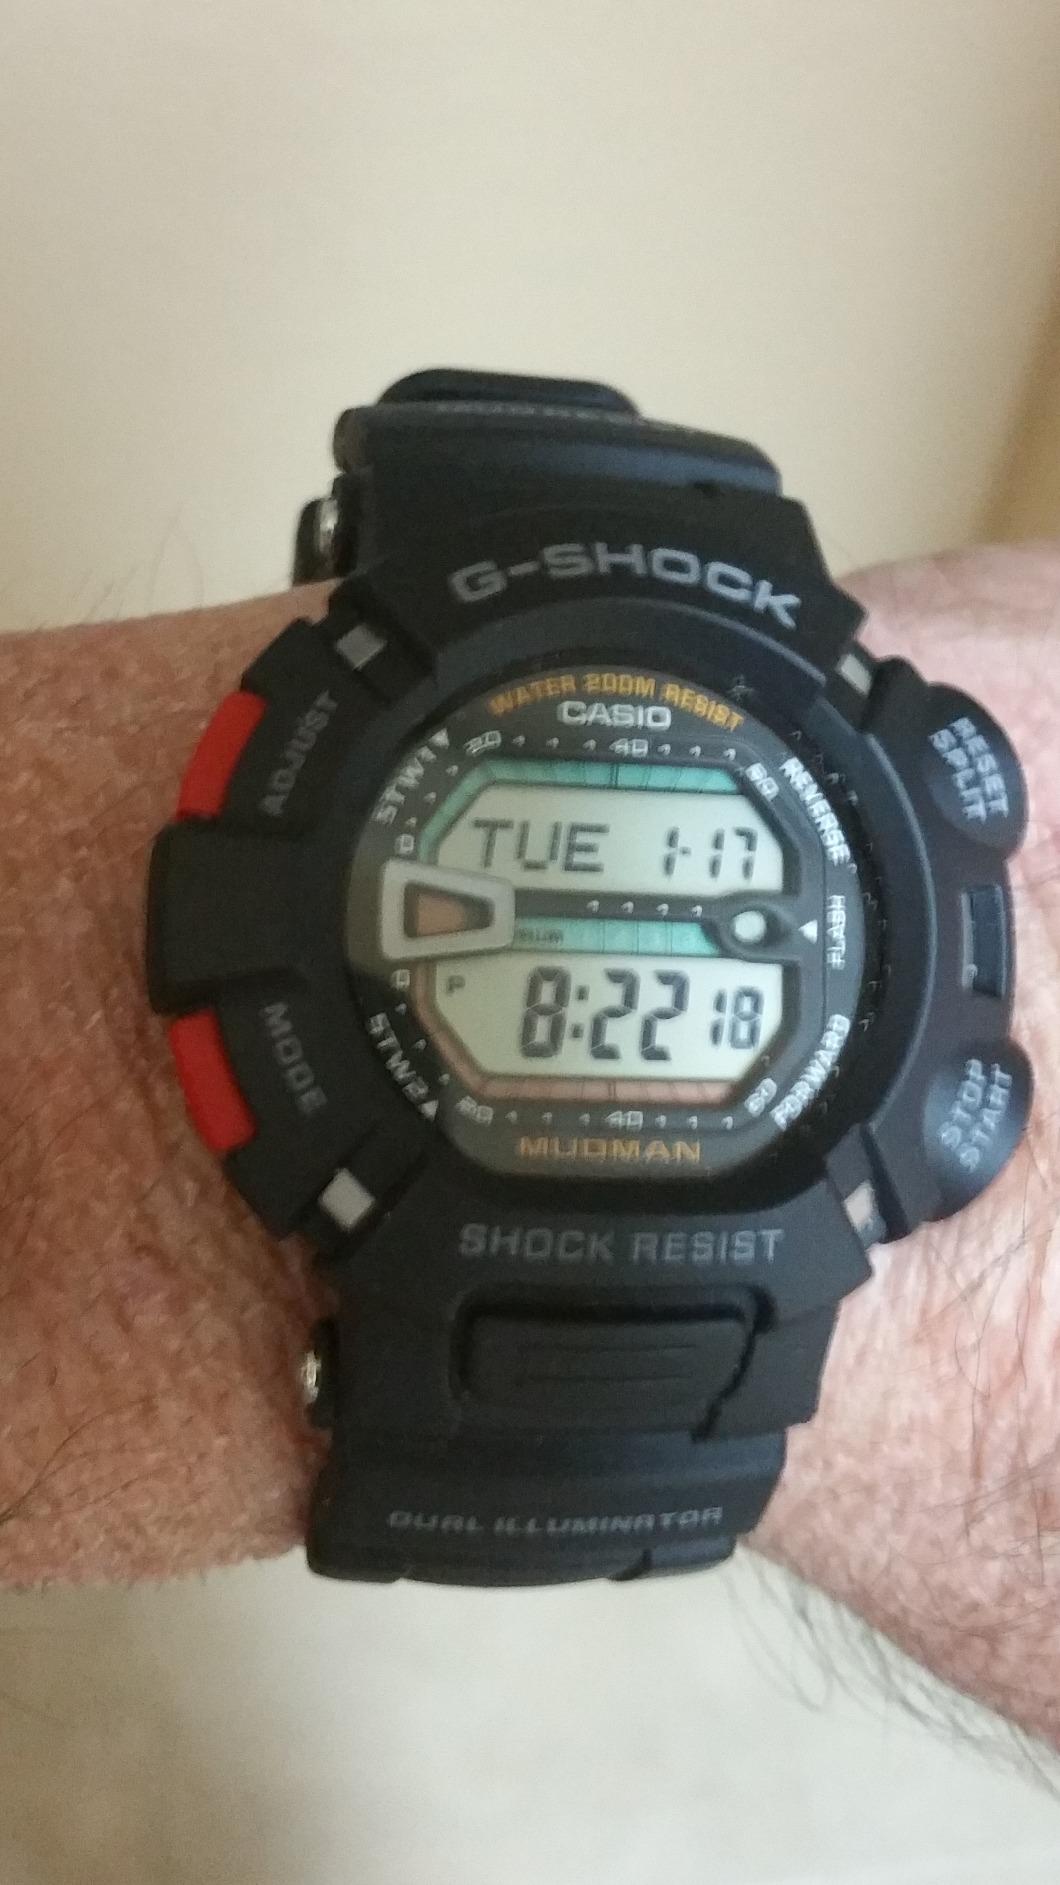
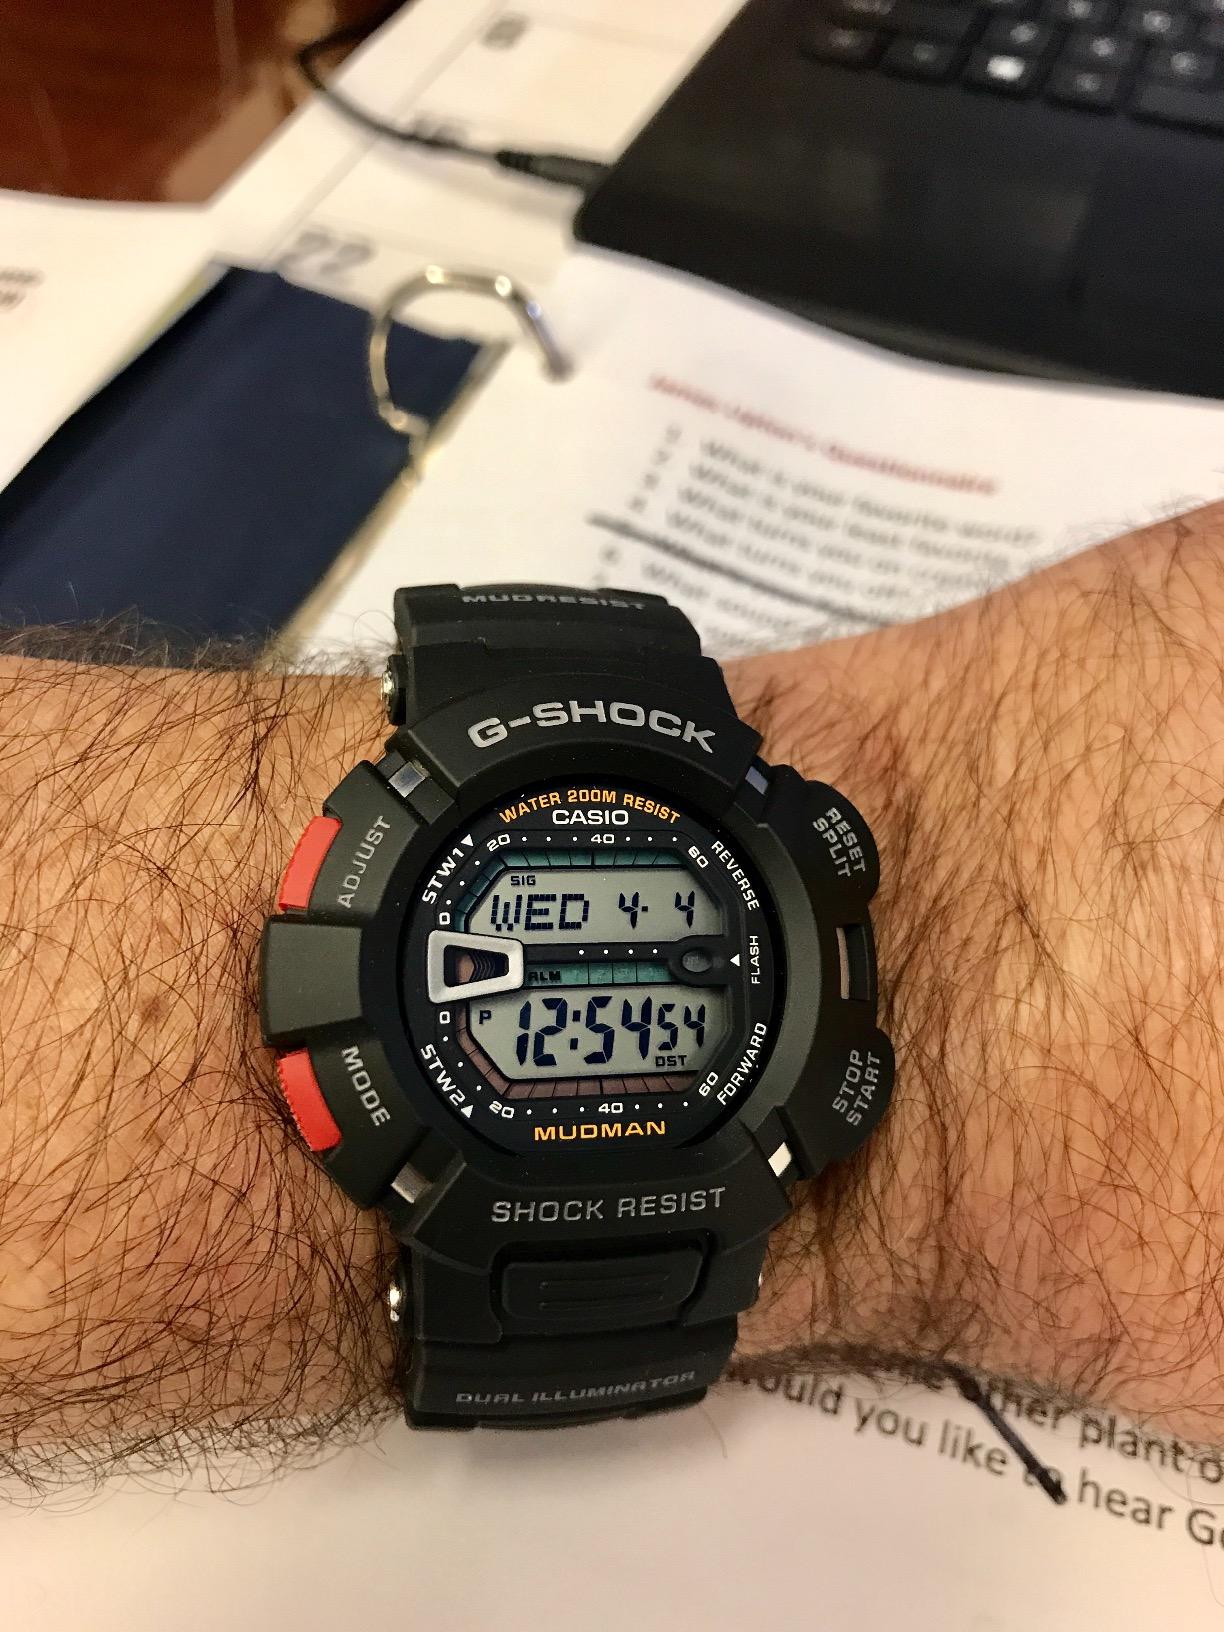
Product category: accessories_watch
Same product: yes